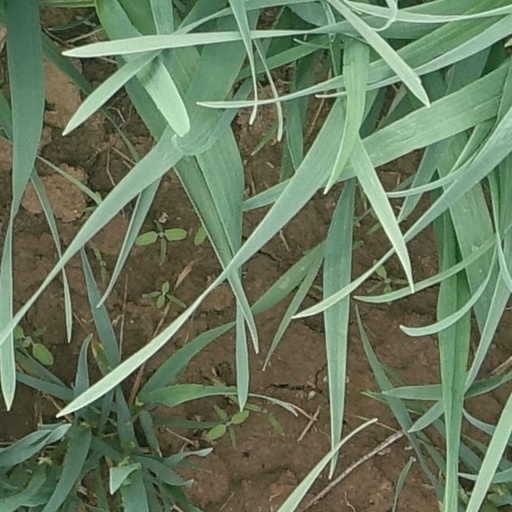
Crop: wheat